2023 United States FIBA Basketball World Cup team

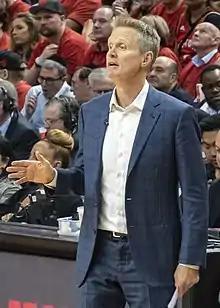
Coach Steve Kerr made his first starting lineup change, inserting Josh Hart for Brandon Ingram.

Edwards scored 22 points and Team USA won 110–62 against Jordan in their easiest win of the opening round. The United States, who went up 20–4 early, led by 19 after the first quarter and 62–33 by halftime. It was a departure from their slow starts in the first two games as well as their exhibition games, when they took control once Haliburton and Reaves came off the bench. Edwards had 18 points at the half after 13 in the opening period.